Michel Buillard

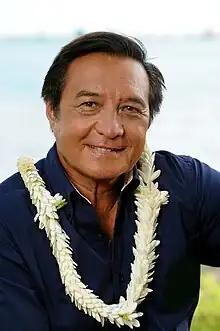

Michel Buillard (born 9 September 1950) is a French Polynesian politician and former Cabinet Minister. Since 1995 he has served as the mayor of Papeete. He was deputy of the National Assembly of France for French Polynesia's 1st constituency from 1997 to 2012. In the National Assembly, he was a member of the Union for a Popular Movement. In the Assembly of French Polynesia, he is a member of Tapura Huiraatira.